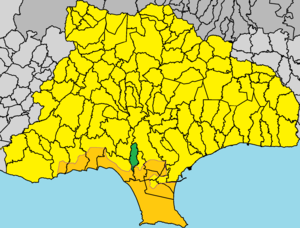
Erími est un village de Chypre de plus de 2 432 habitants.